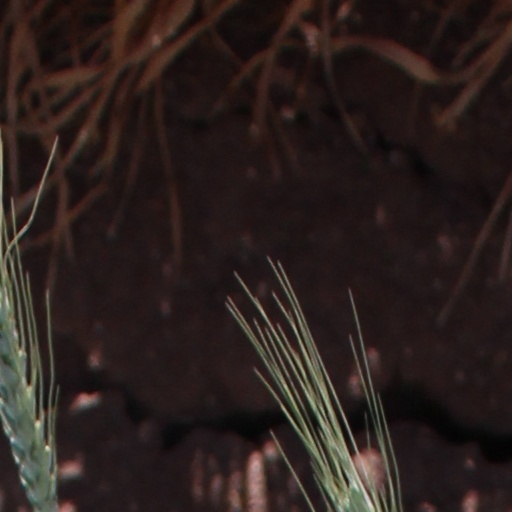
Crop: wheat